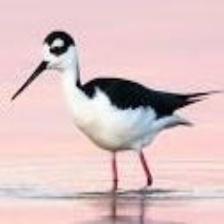
Species: BLACK NECKED STILT
Scientific name: HIMANTOPUS MEXICANUS